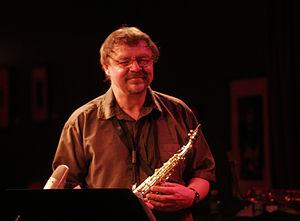
John Surman est un saxophoniste et clarinettiste de jazz anglais né le 30 août 1944 à Tavistock, dans le Devon.